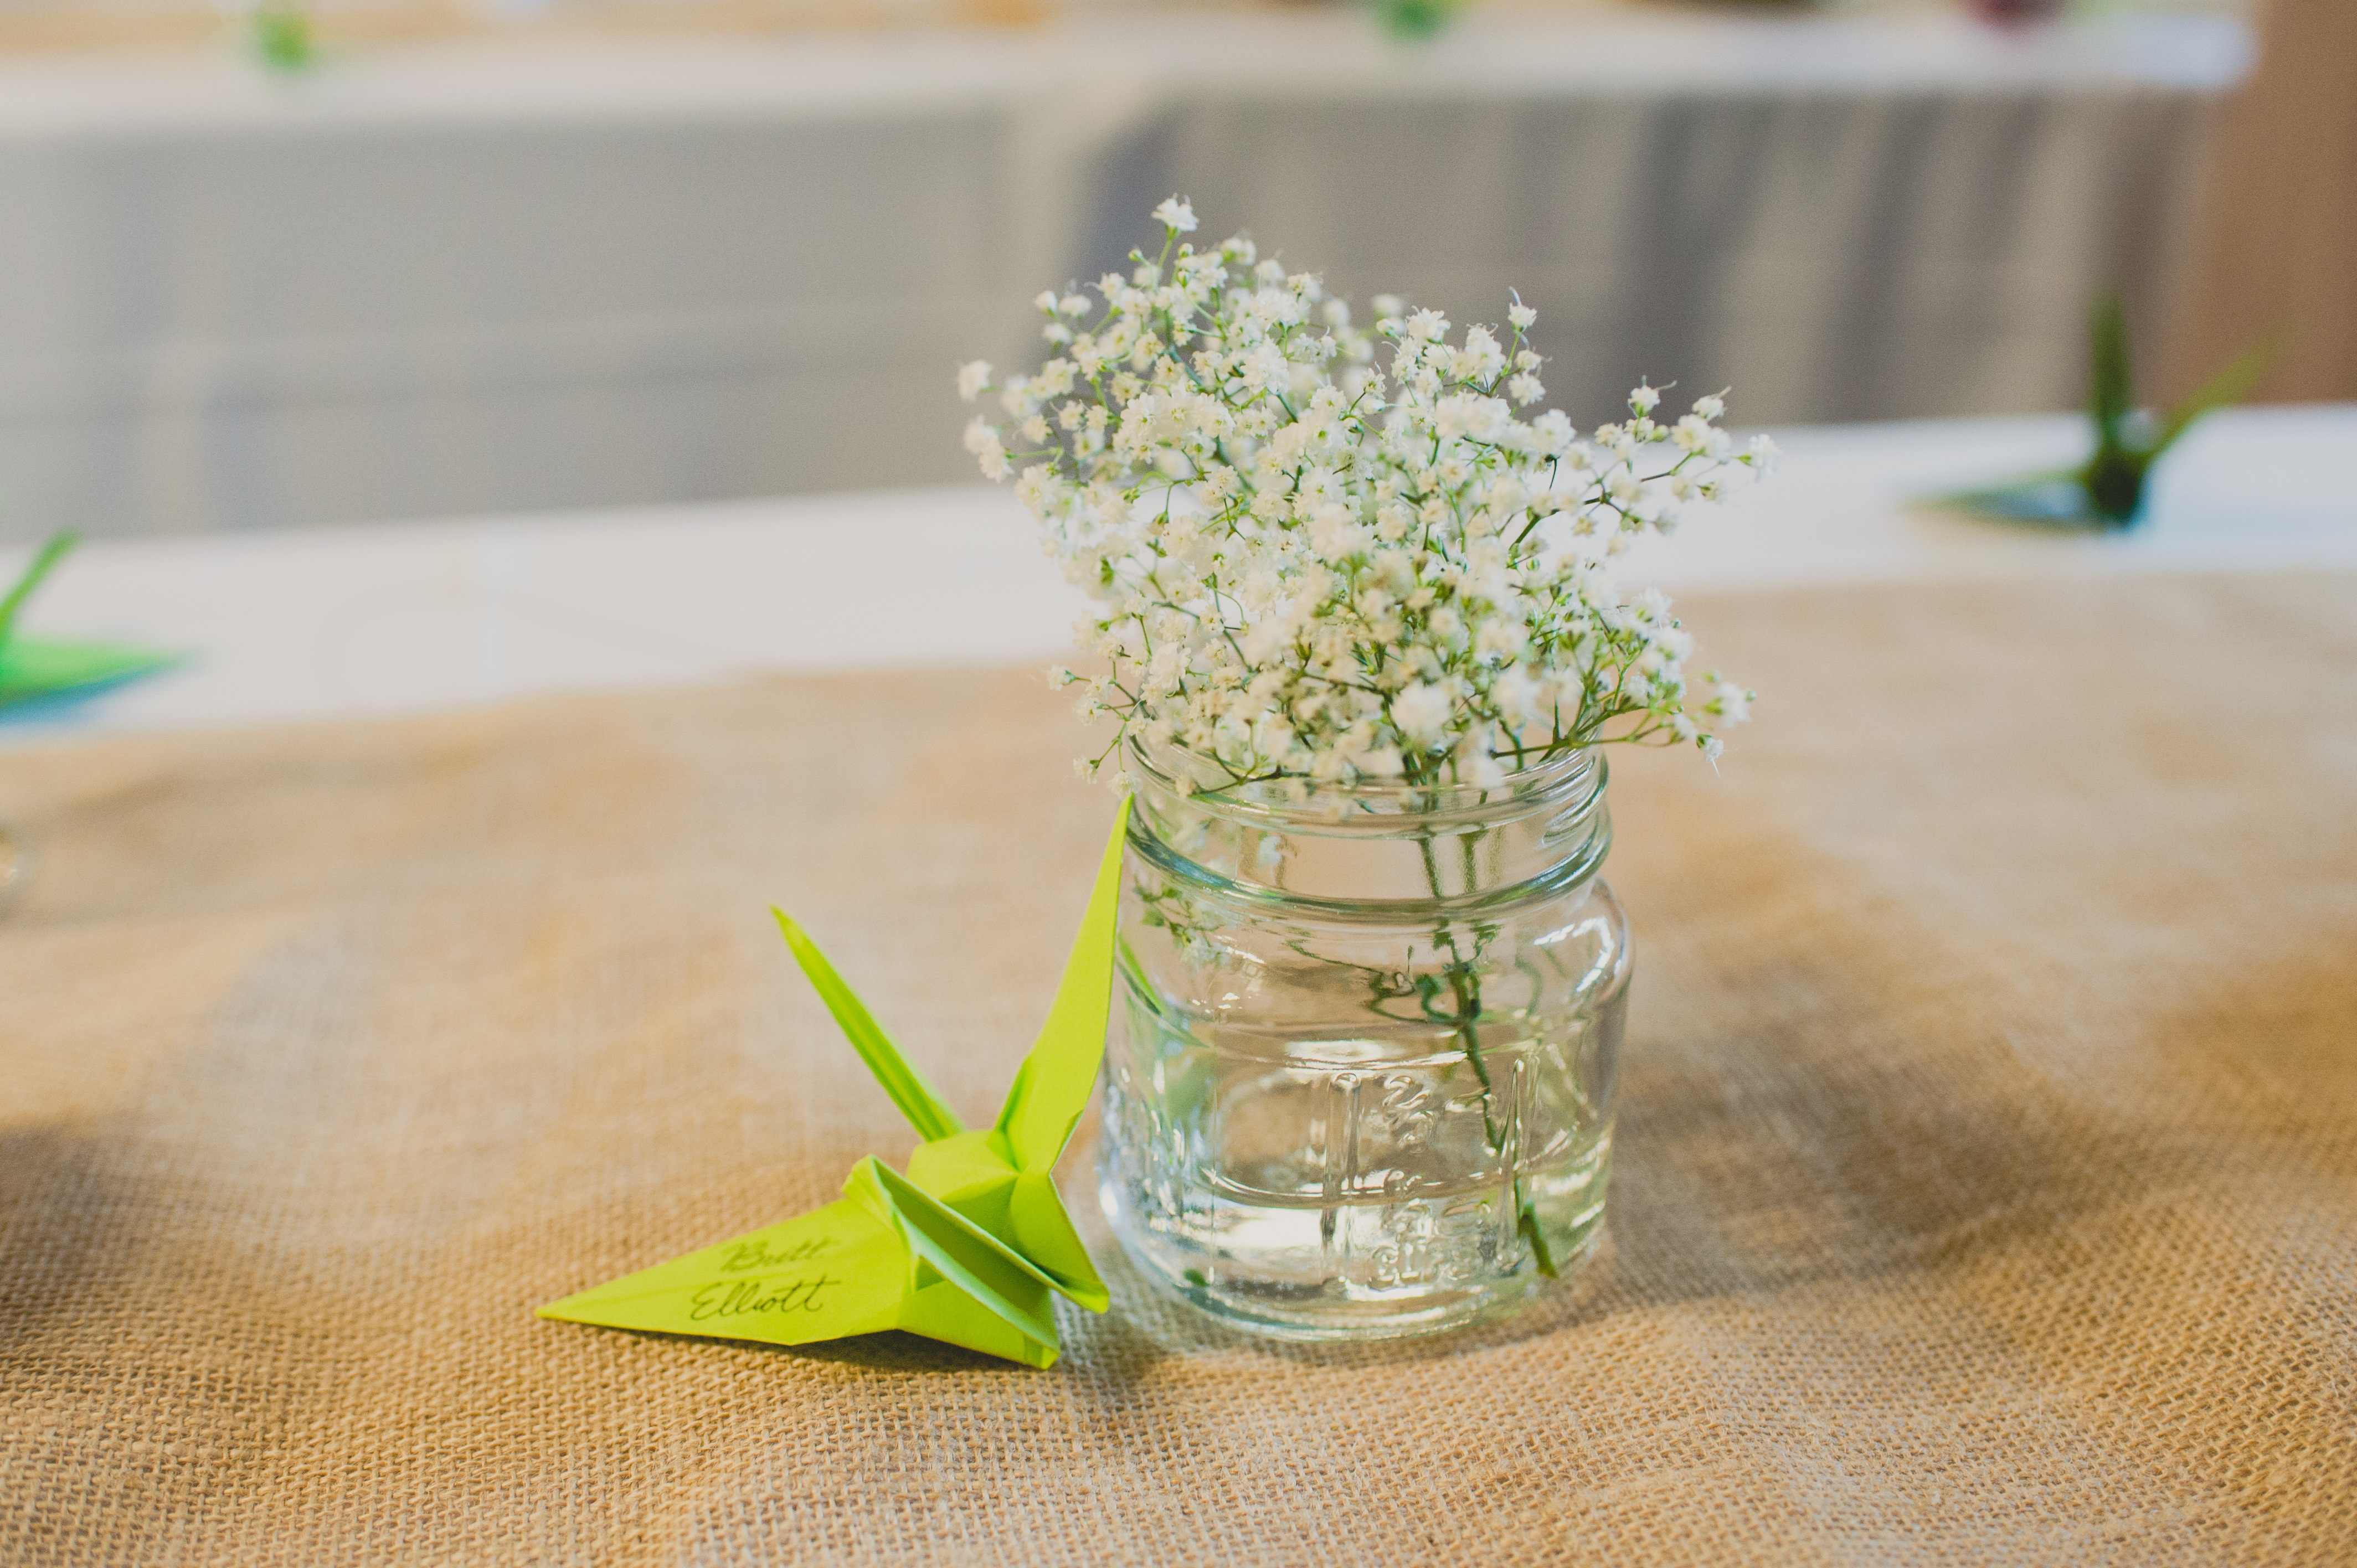
plant, flower, glass, vase, green, mason jar, floristry, the wedding table, wedding table, floral design, centrepiece, flower arranging